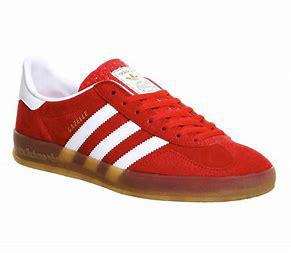
Brand: Adidas
Model: Gazelle Indoor